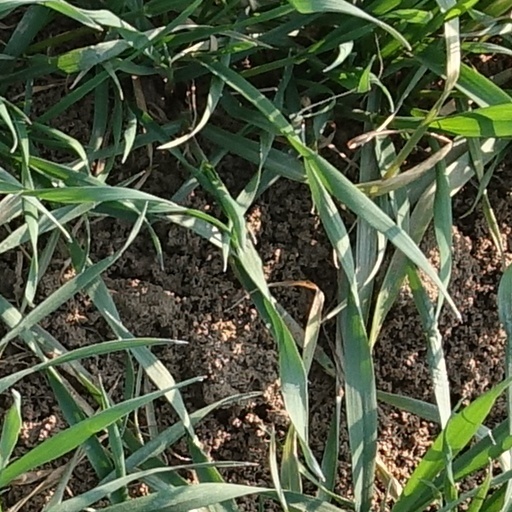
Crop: wheat